Prudemanche

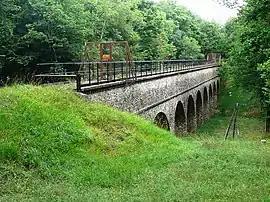
The Avre aqueduct in Prudemanche

Prudemanche is a commune in the Eure-et-Loir department in northern France.